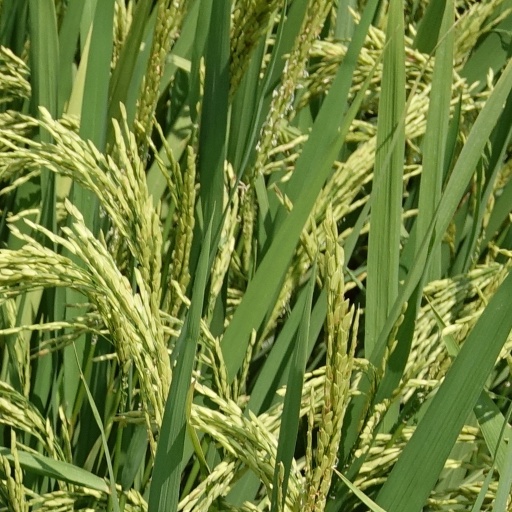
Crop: rice